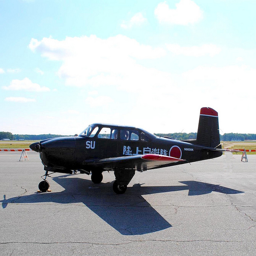
A dark colored airplane sitting on a tarmac
a small red and black airplane siting on an air field
a small air plane on a run way
The small plane is black with red tips.
A small airplane is parked on the pavement.